No. 487 Squadron RNZAF

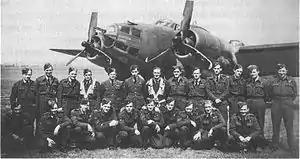
Non-commissioned officers of No. 487 Squadron at RAF Methwold in early 1943

No. 487 Squadron was formed as a light bomber unit in August 1942 as part of Bomber Command's No. 2 Group. Under the command of Wing Commander F. Seavill, most of its flying personnel were from the RNZAF although there were others from the RAF, the Royal Canadian Air Force and the Royal Australian Air Force. It was based at Feltwell, a station in Norfolk that was commanded by Group Captain Kippenberger, a New Zealander.